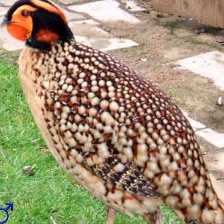
Species: CABOTS TRAGOPAN
Scientific name: TRAGOPAN CABOTI